Kwirk

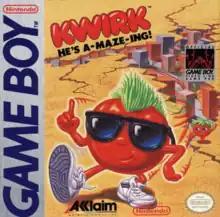
North American Game Boy cover art

Kwirk, known in Japan as , is a puzzle video game developed and published by Atlus in Japan on November 24, 1989, for the Game Boy. It was the very first video game Atlus released under its own brand. The game was later published in North America in March 1990 by Acclaim Entertainment.